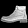
Label: Ankle boot